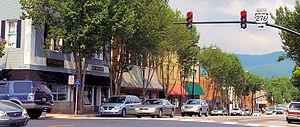
La ville de Brevard est le siège du comté de Transylvania, situé dans l’État de Caroline du Nord, aux États-Unis. Sa population s’élevait à 7 609 habitants lors du recensement de 2010, estimée à 7 822 habitants en 2016.